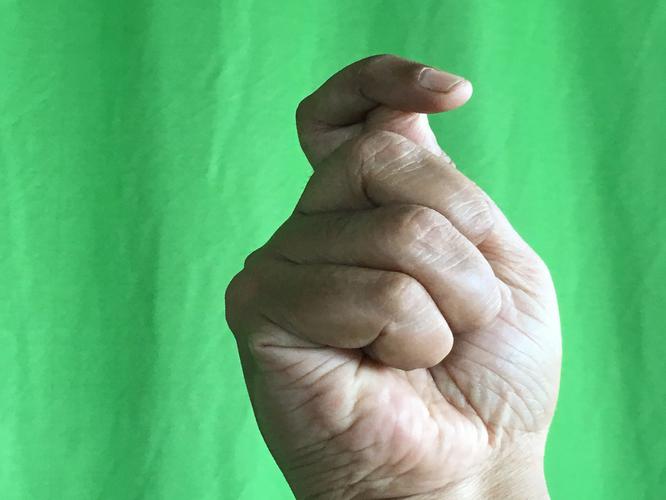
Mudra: Kapith
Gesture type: single_hand